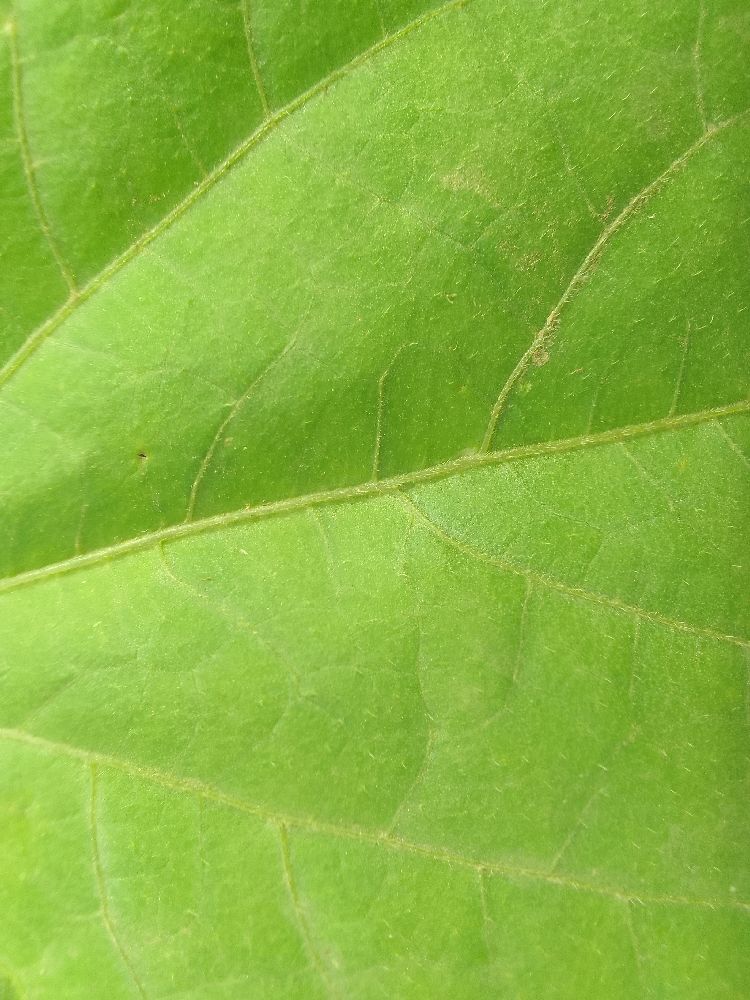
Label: healthy